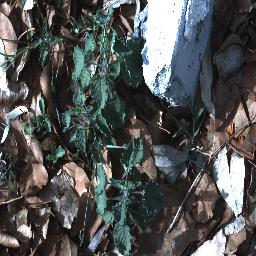
Label: negative